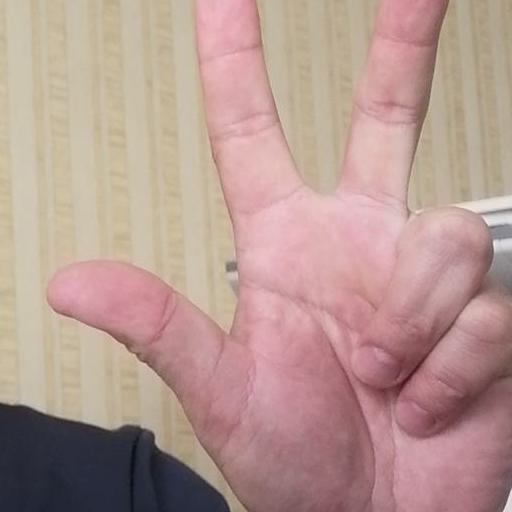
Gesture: three2